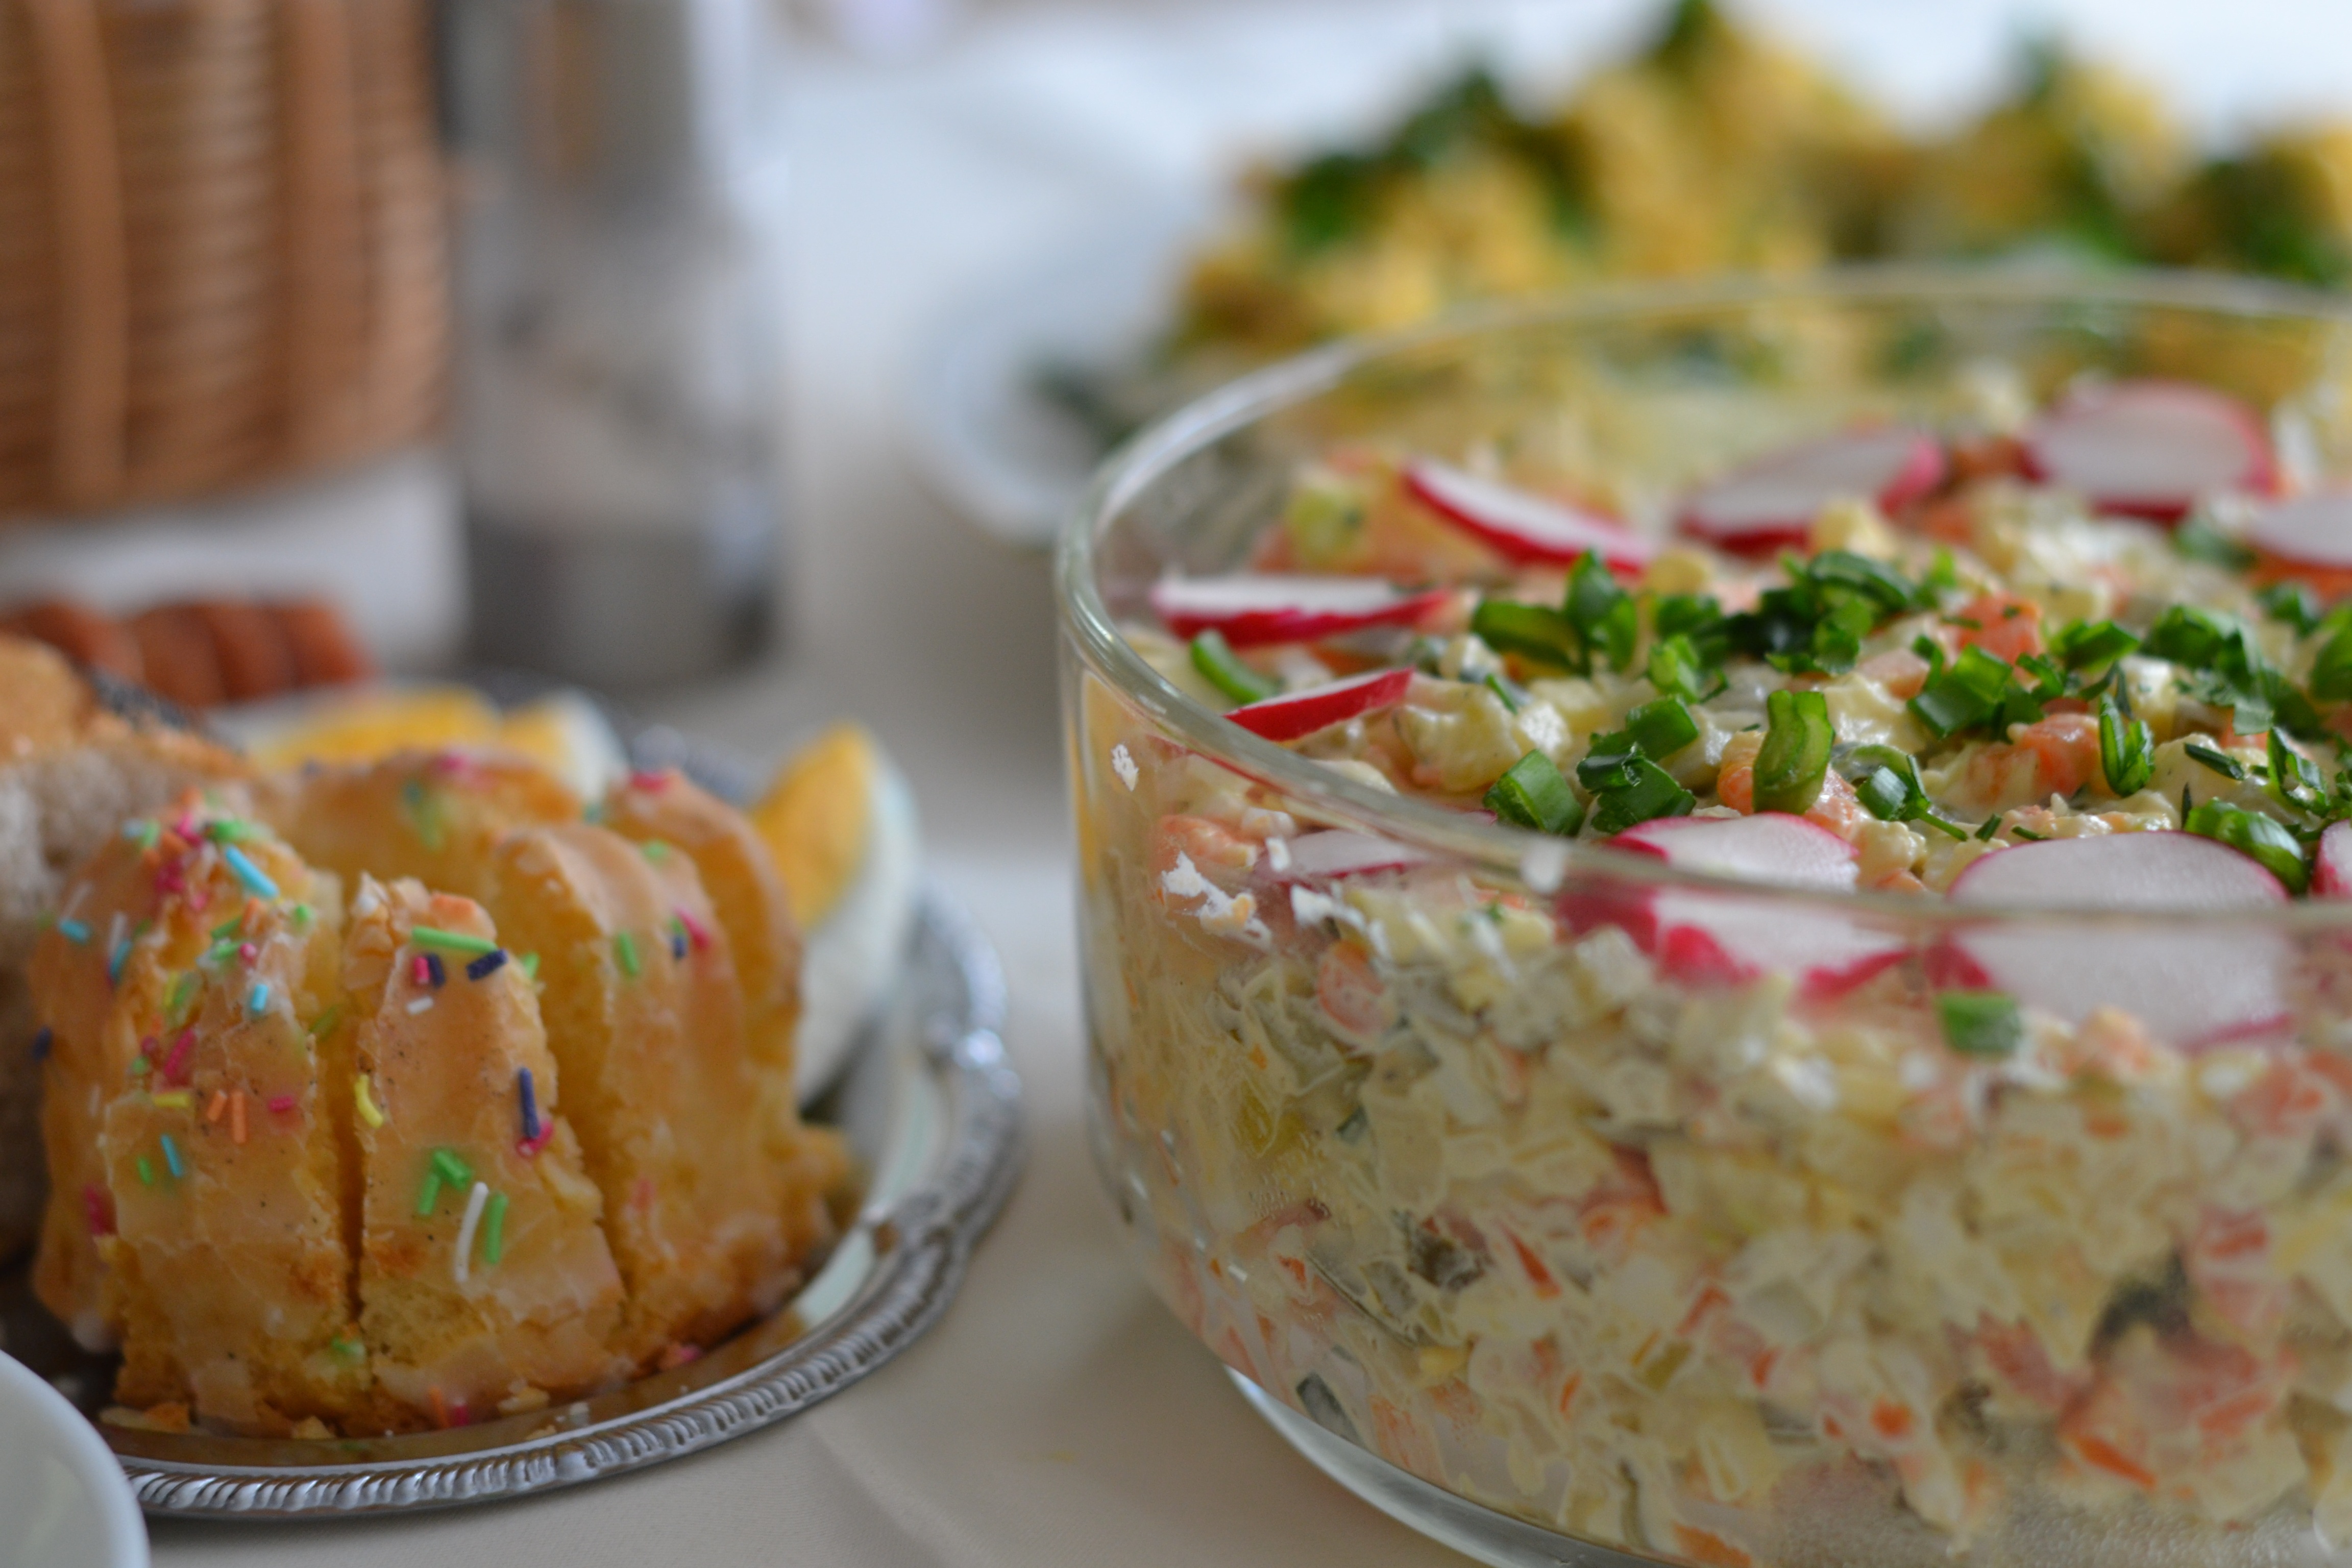
dish, meal, food, salad, produce, breakfast, dessert, cuisine, cake, eating, eggs, easter, vegetarian food, his grandmother